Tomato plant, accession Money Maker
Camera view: tilt-top (135 deg); turntable rotation: 180 degrees
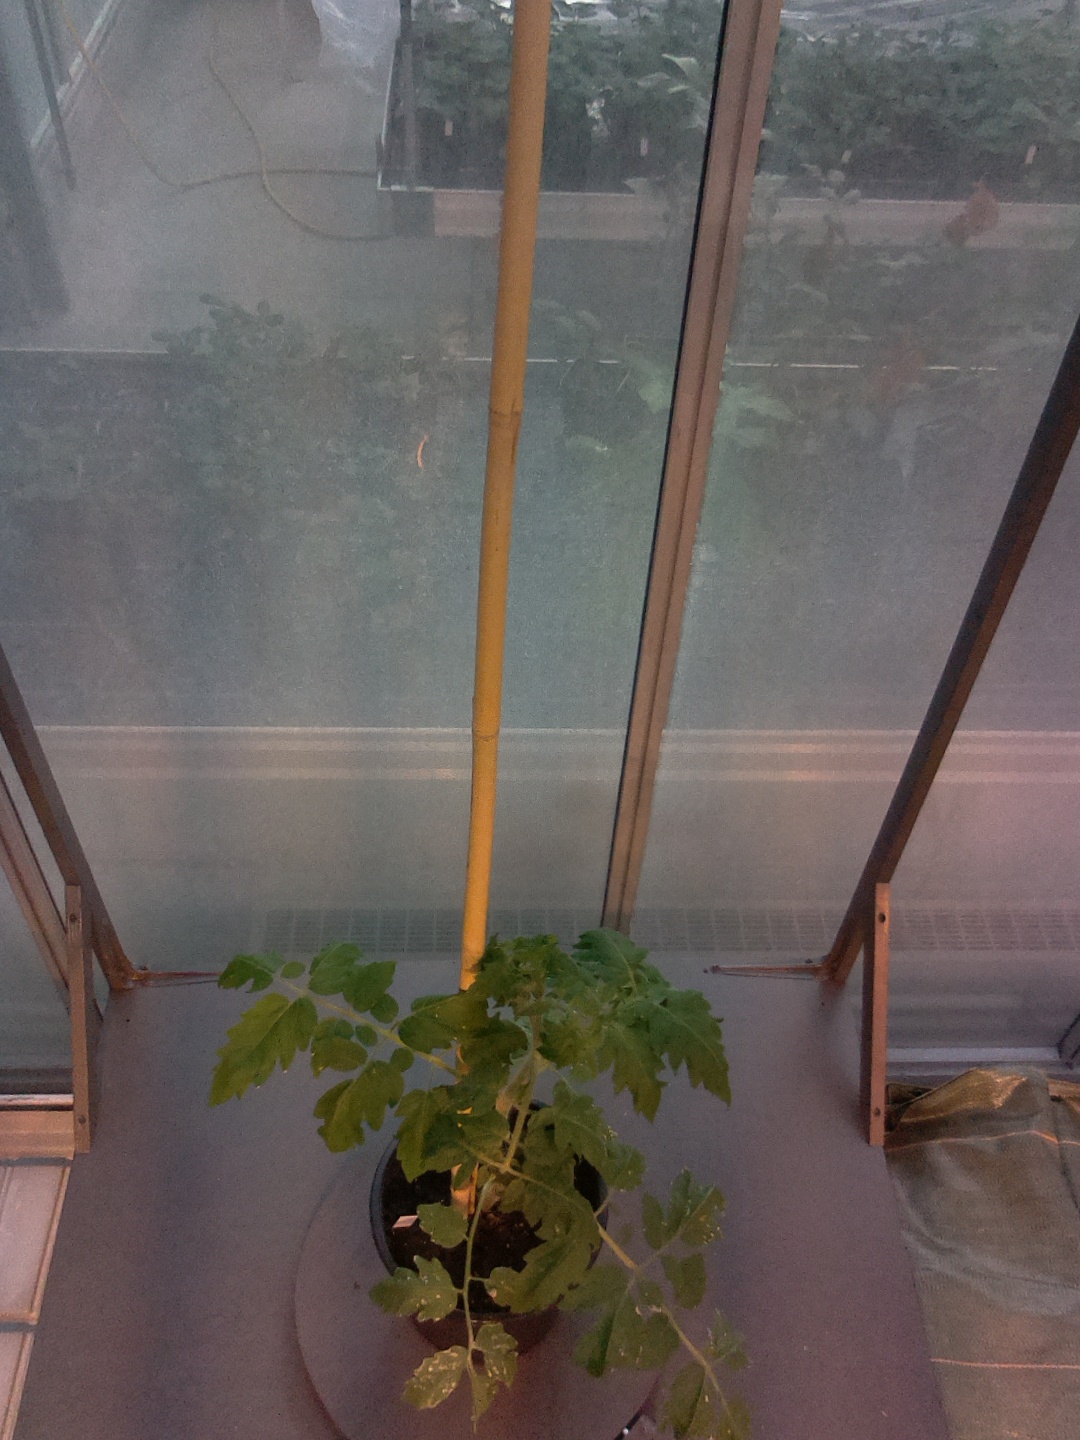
BBCH growth stage 14: 8 of true leaves visible